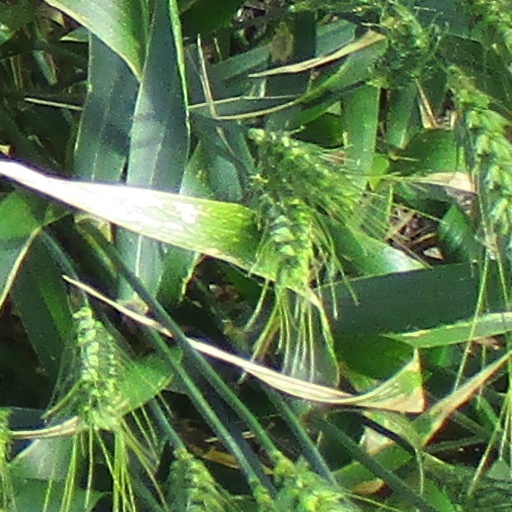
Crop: wheat